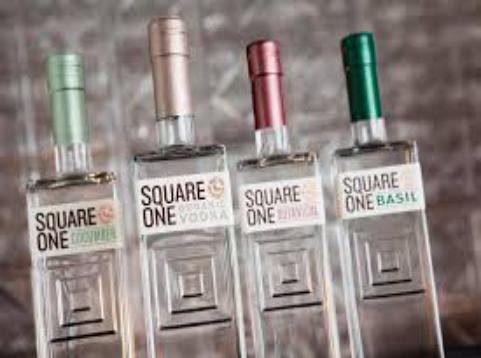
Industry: Food